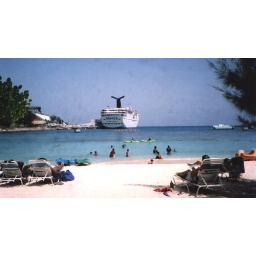
View of our cruise ship from the beach in Ocho Rios, Jamaica